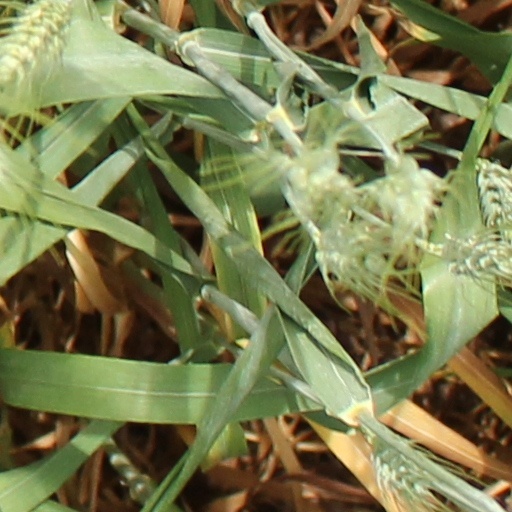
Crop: wheat